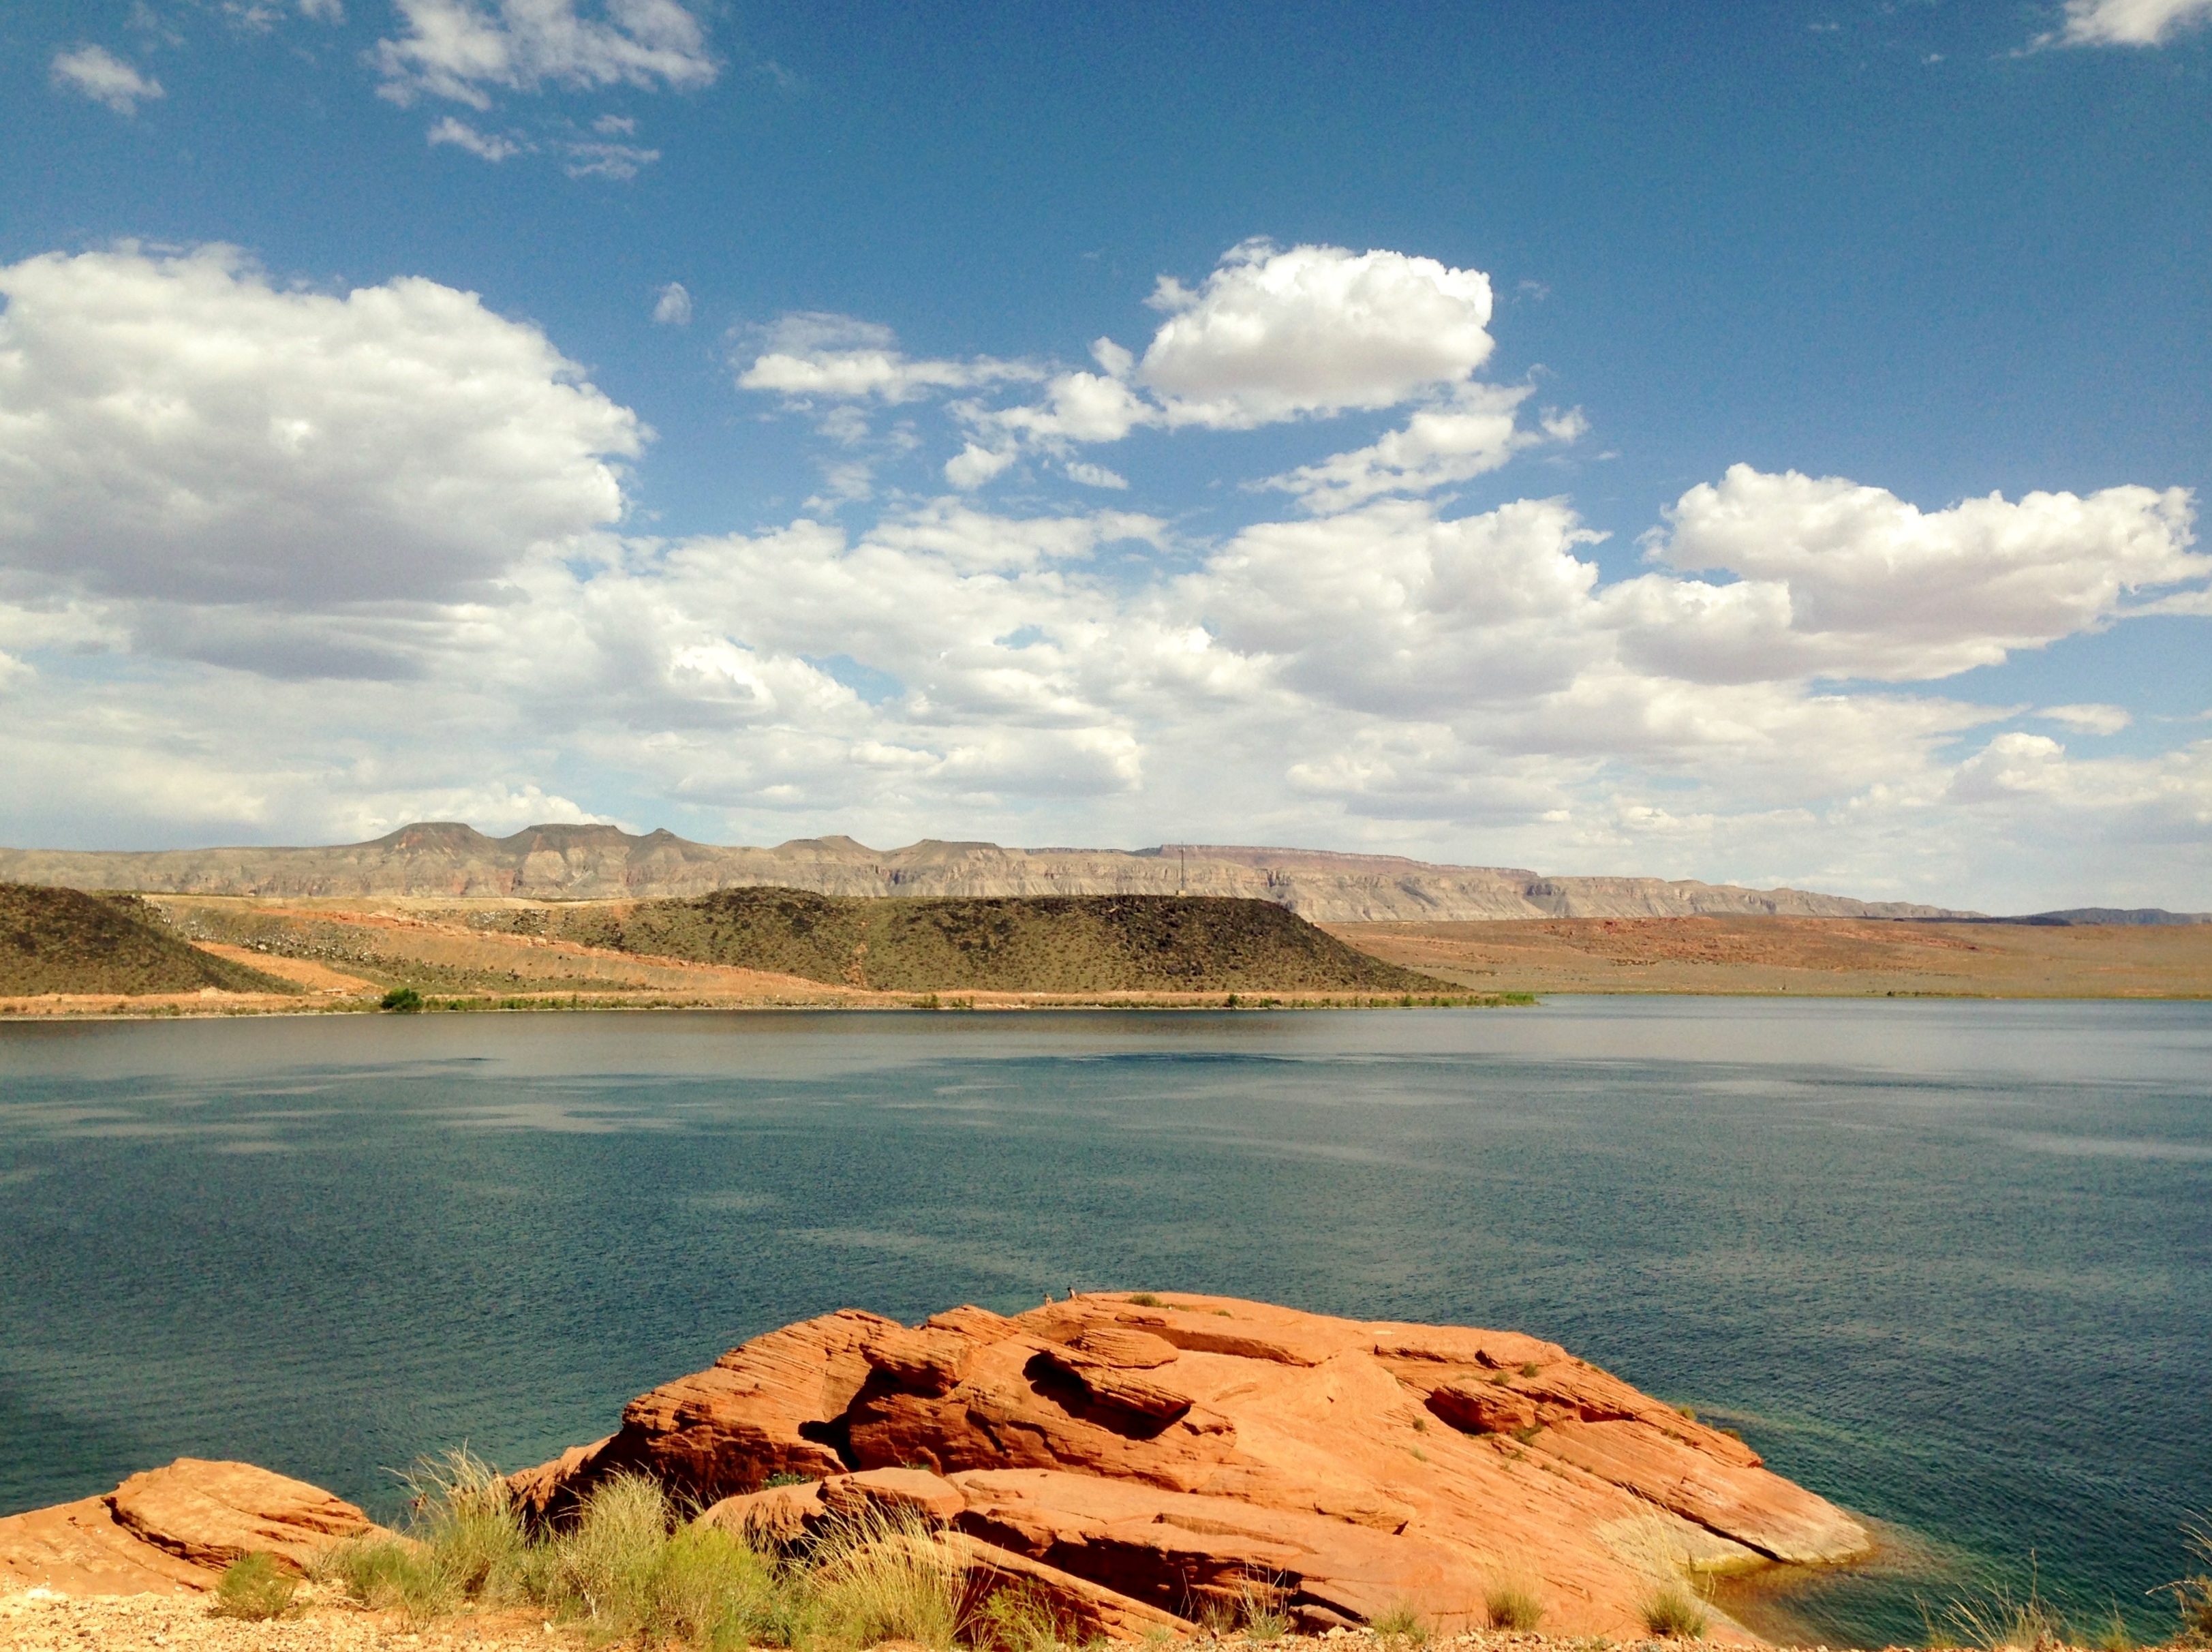
sky, nature, shore, sea, coast, body of water, geographical feature, landform, cloud, loch, natural environment, lake, water, horizon, ocean, rock, reservoir, bay, landscape, beach, cliff, cove, mountain, terrain, cape